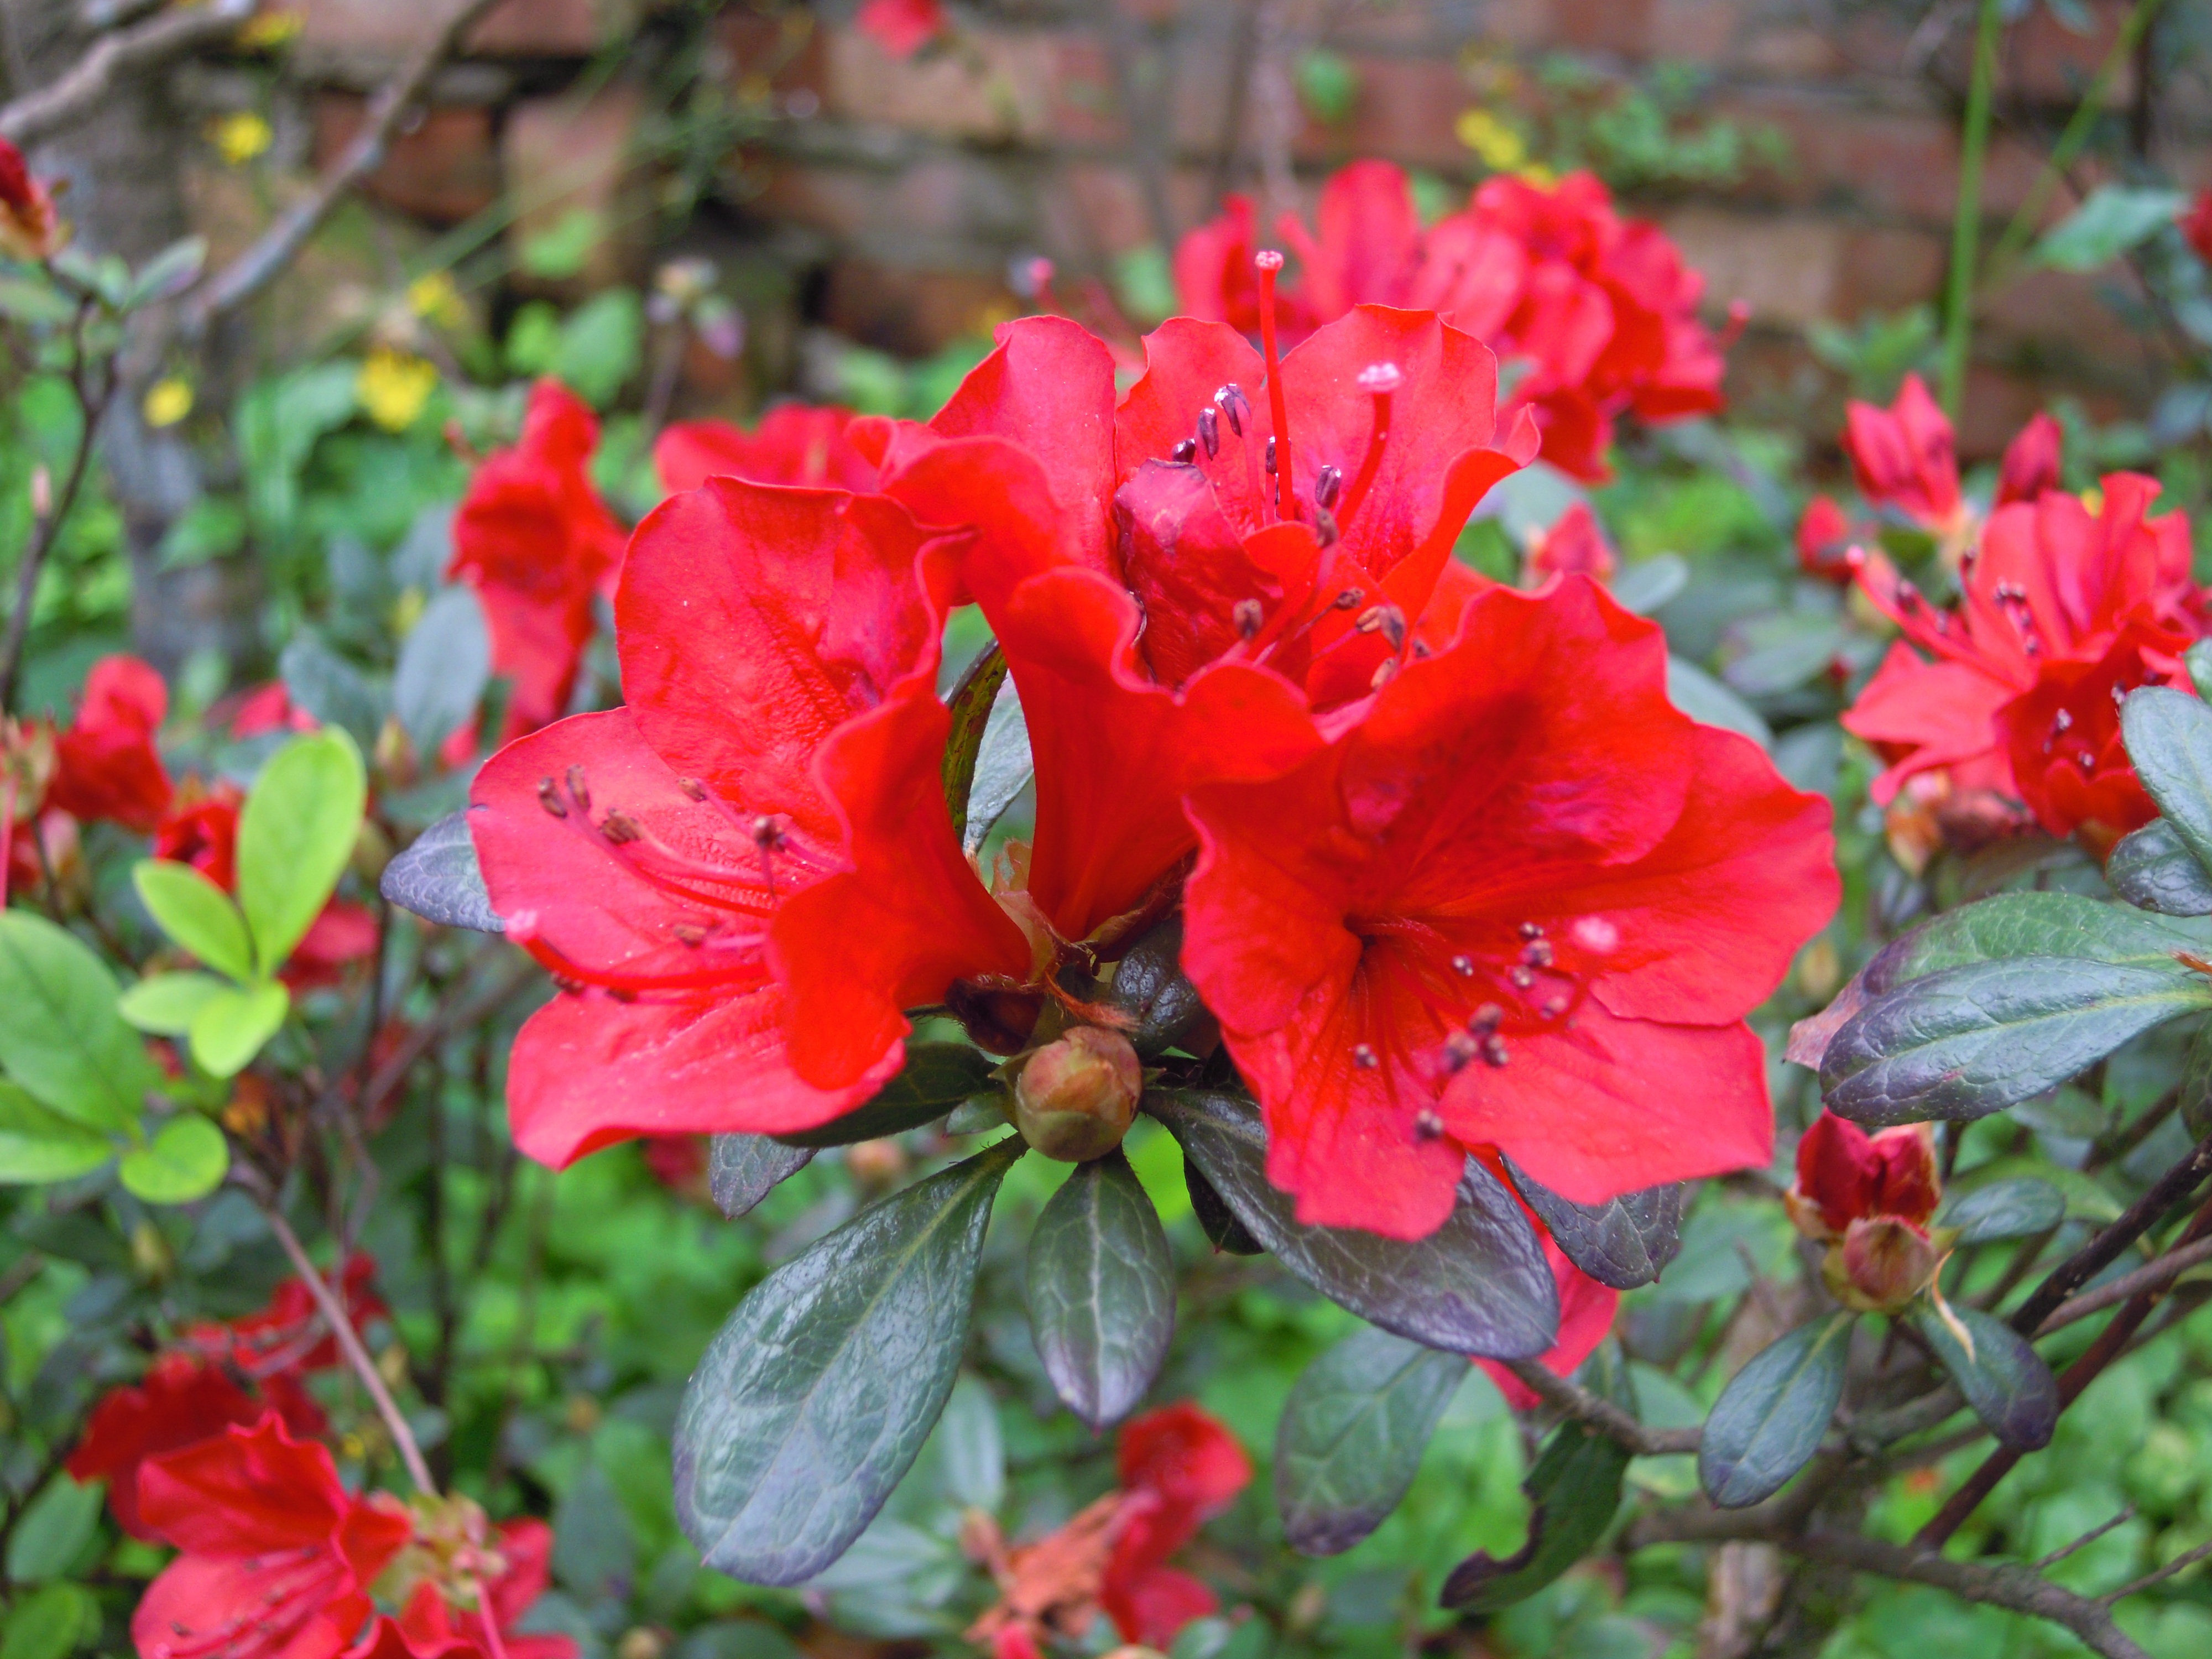
plant, leaf, flower, petal, spring, red, botany, flora, shrub, rhododendron, azaleas, azalea, flowering plant, chinese hibiscus, annual plant, woody plant, land plant, du flowers, mapping mountain red